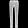
Label: Trouser